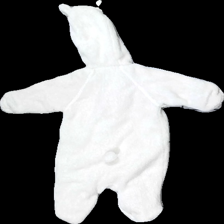
View: back
Type: Outerwear
Category: Children
Brand: Not in the list
Brand text on label: Åhlens
Colors: White
Material: 100% Polyester
Cut: Regular
Season: All
Price range: 50-100
Recommended usage: Reuse
Description: furry overall